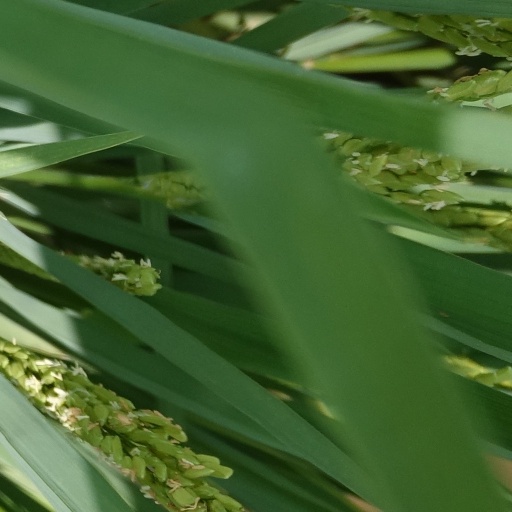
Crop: rice